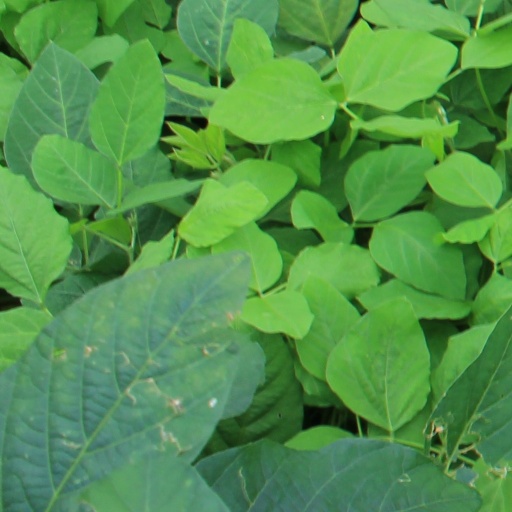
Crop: soybean